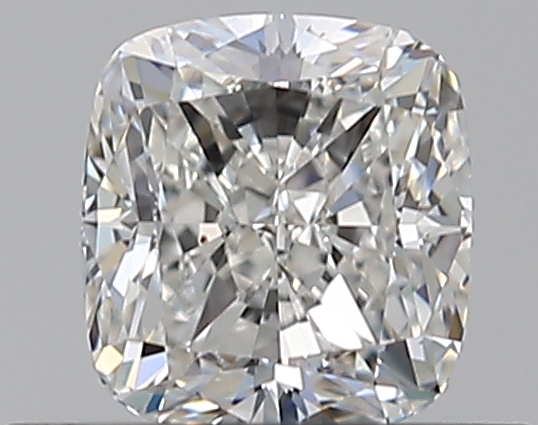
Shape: cushion
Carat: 0.53
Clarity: VS2
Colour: G
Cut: EX
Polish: EX
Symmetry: VG
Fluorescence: N
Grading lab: GIA
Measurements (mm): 4.69 x 4.35 x 3.02